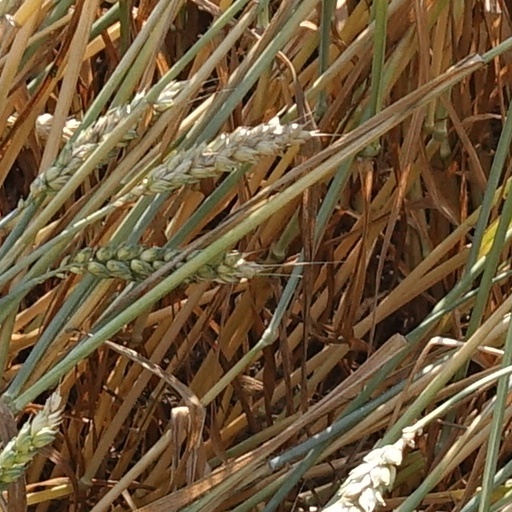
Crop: wheat